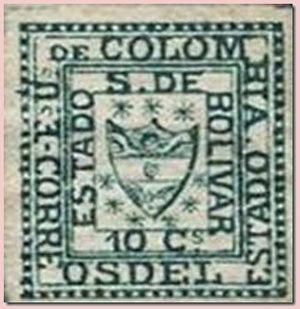
Les trois premiers timbres-poste de l'État souverain de Bolívar, aux États-Unis de Colombie, sont réputés les plus petits timbres-poste de l'histoire philatélique avec une surface de 1,20 cm².